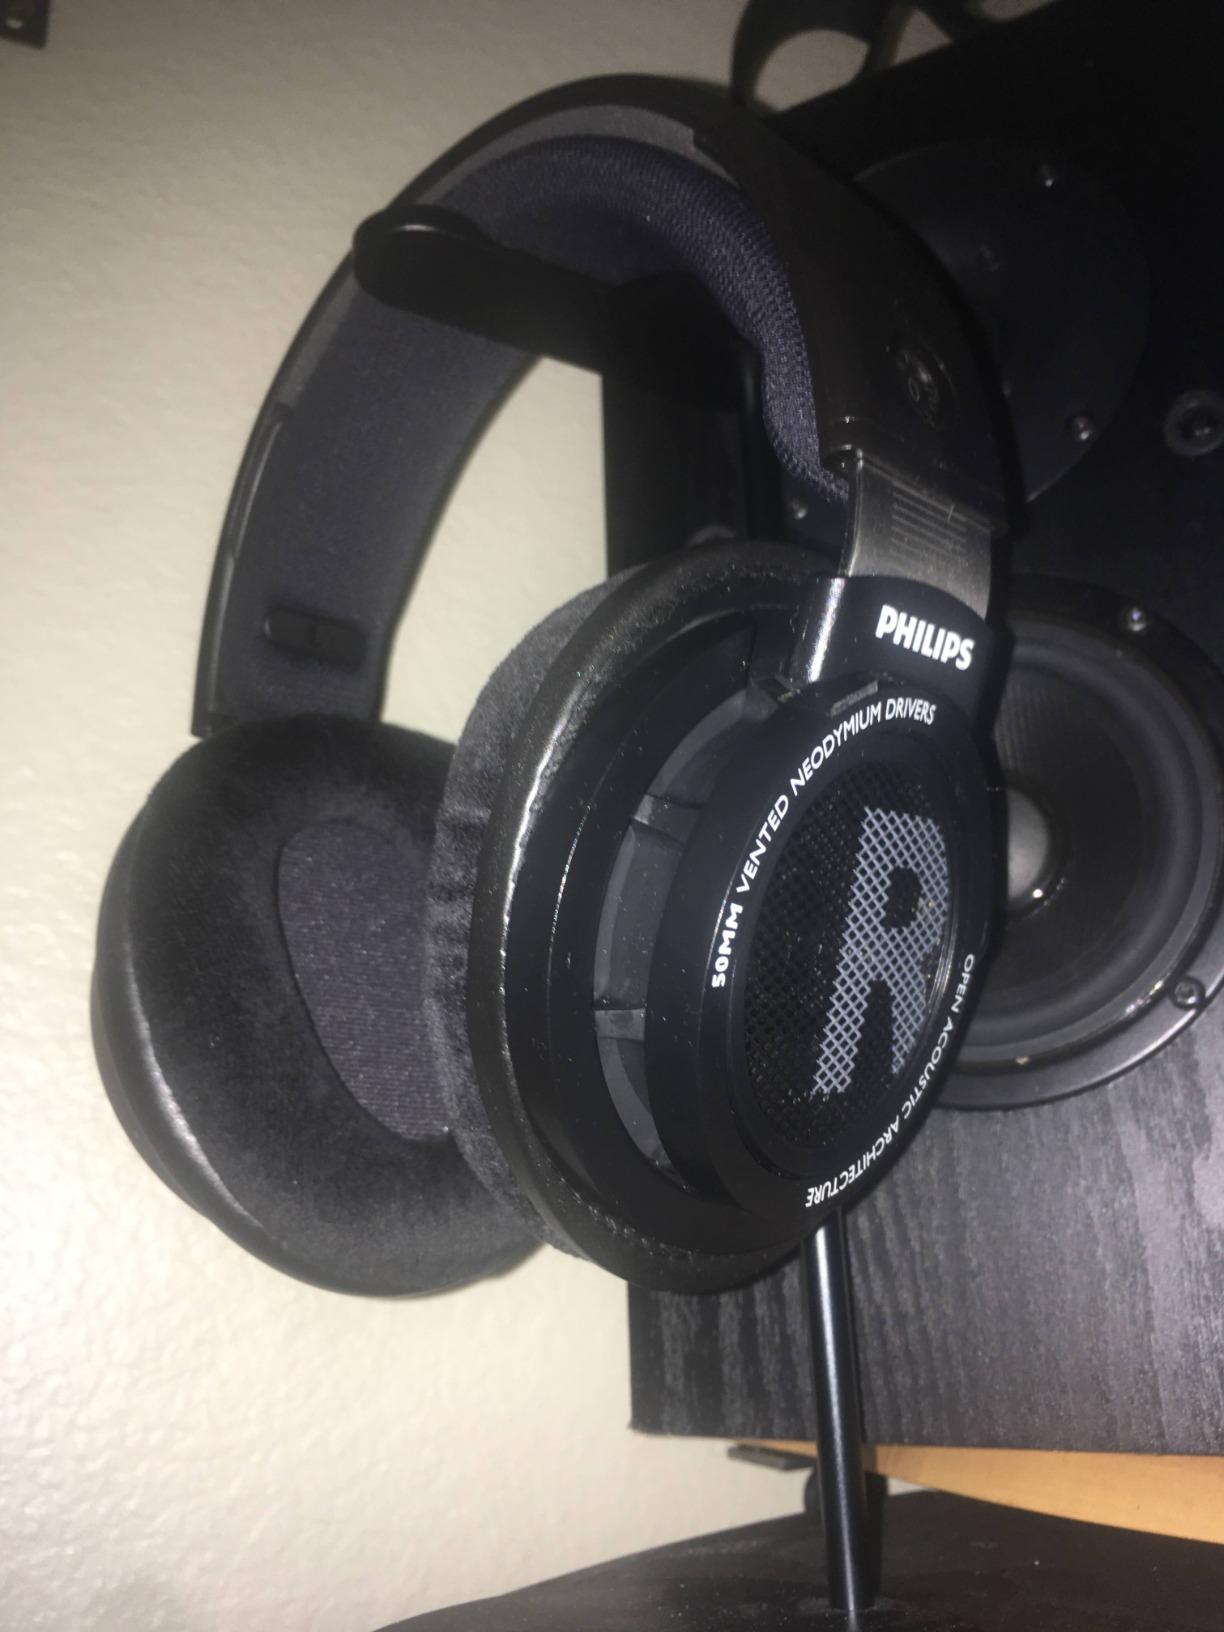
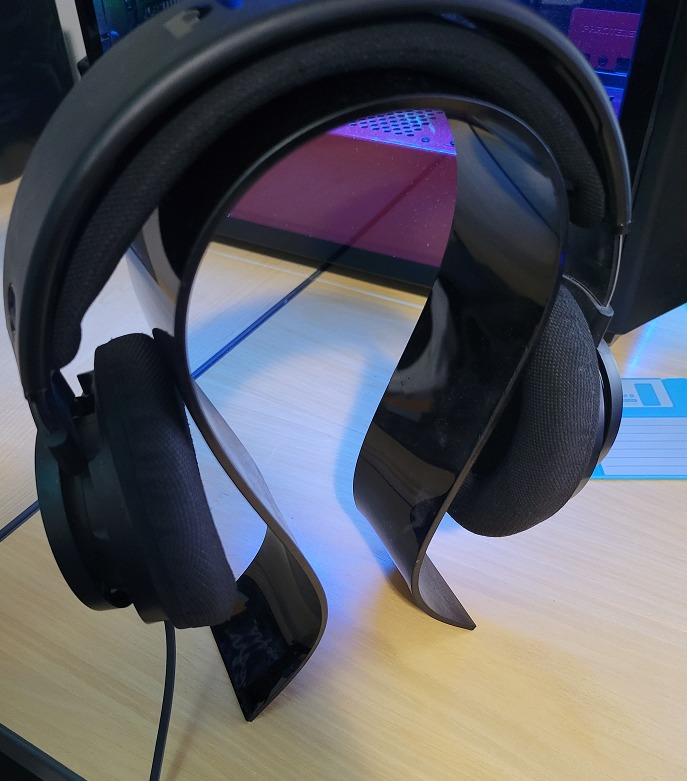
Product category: headphones
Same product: yes